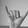
ASL letter: Y